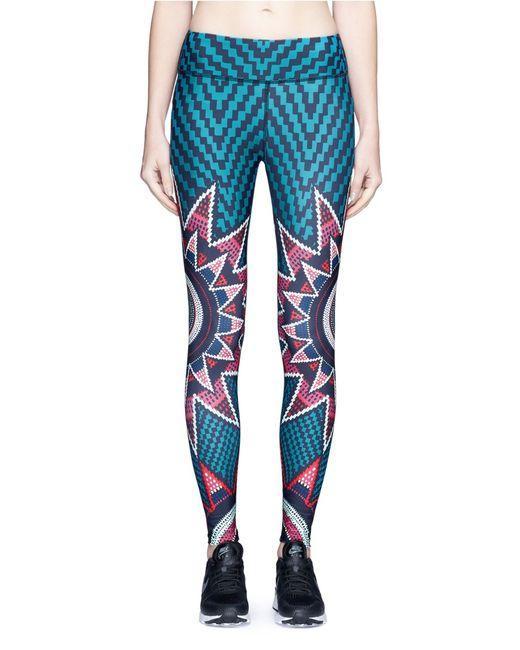
Slim Fit bedruckte Unterbekleidung für Damen